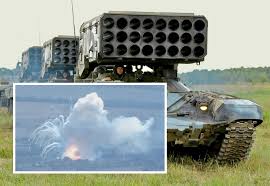
Label: TOS-1